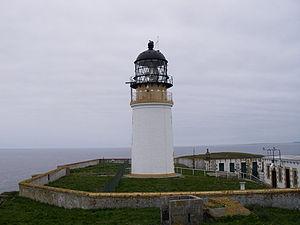
Copinsay est une île du Royaume-Uni située dans l'archipel des Orcades au nord de l'Écosse.